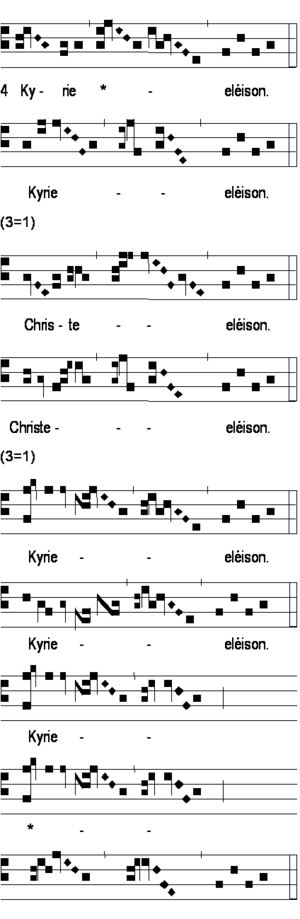
Le Kyrie, dont le nom vient du grec ancien Κύριε ἐλέησον Kyrie eleêson [en grec moderne : Κύριε ελέησον ], est une prière liturgique des Églises catholique et orthodoxe.